X-Men: Schism

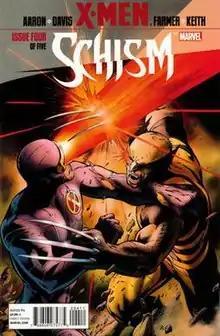
Cyclops and Wolverine fighting on the cover of "X-Men: Schism" #4 (September 2011) Art by Alan Davis, Mark Farmer and Javier Rodriguez

"X-Men: Schism" is a 2011 crossover comic book storyline published by Marvel Comics featuring the X-Men, consisting of a five-issue miniseries written by Jason Aaron and illustrated by Carlos Pacheco (issue #1), Frank Cho (issue #2), Daniel Acuña (issue #3), Alan Davis (issue #4) and Adam Kubert (issue #5).